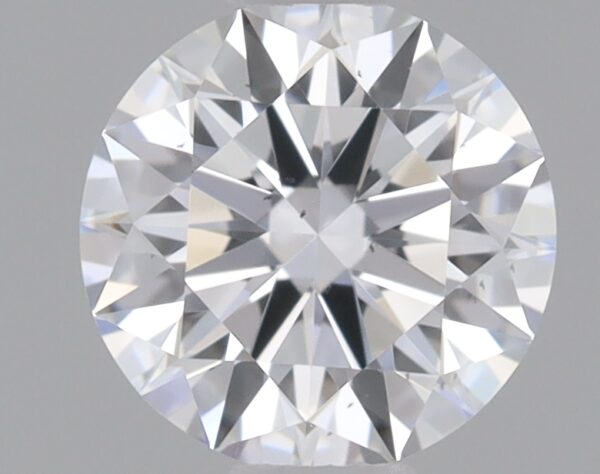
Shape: round
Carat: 0.51
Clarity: VS2
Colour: D
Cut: IDEAL
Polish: EX
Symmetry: EX
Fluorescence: NONE
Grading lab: IGI
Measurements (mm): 5.15 x 5.17 x 3.14